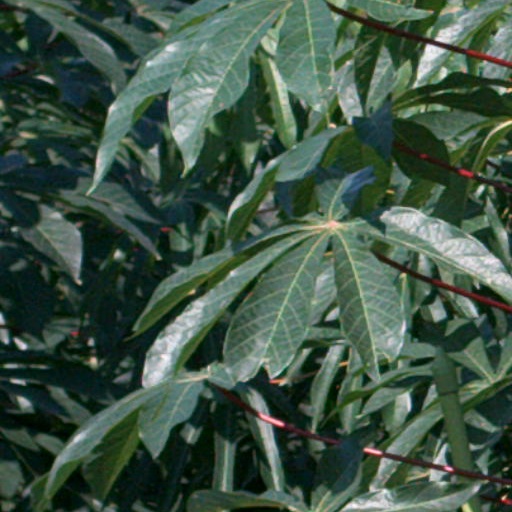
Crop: cassava